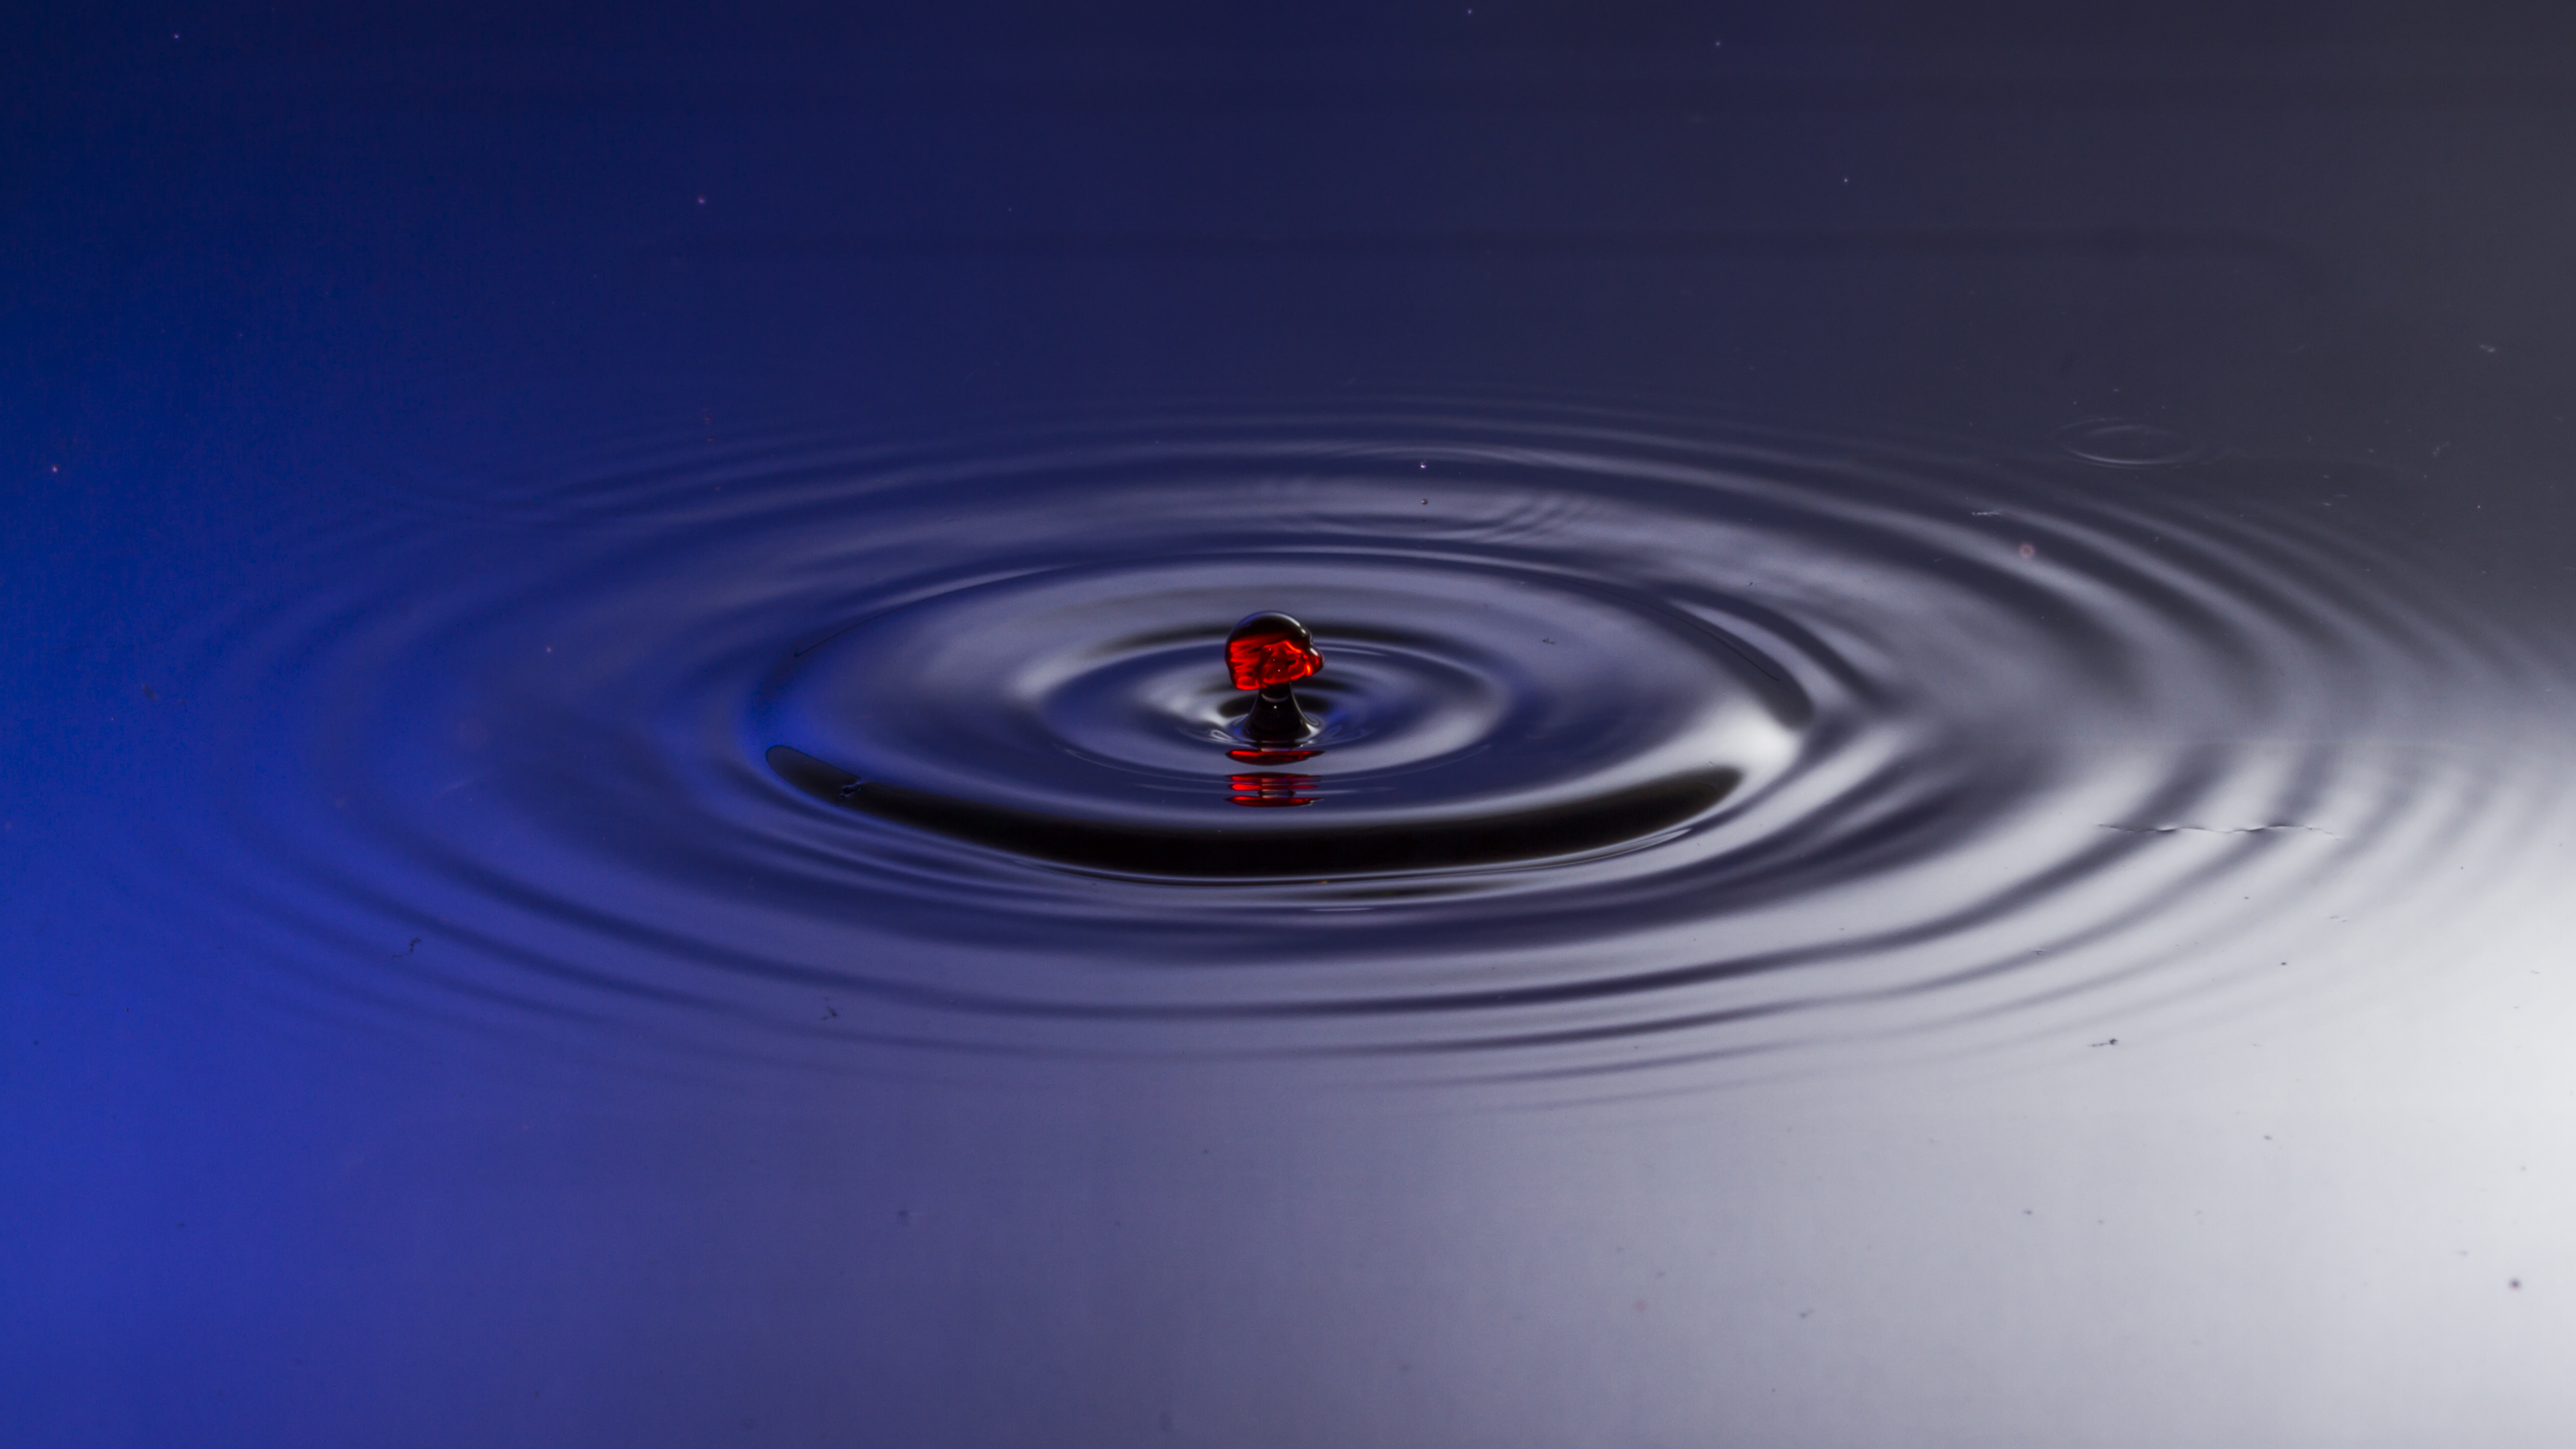
water, drop, wave, atmosphere, line, reflection, splash, macro, circle, uk, indoors, canon7d, waterdrops, nikkvalentine, peterborough, tabletopphotography, canon60mmmacrousm